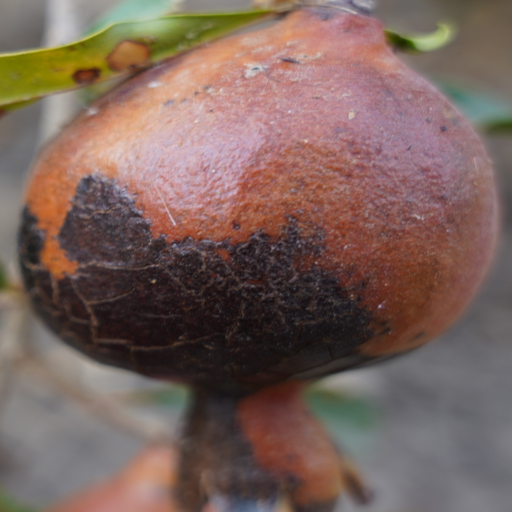
Label: Colletotrichum spp